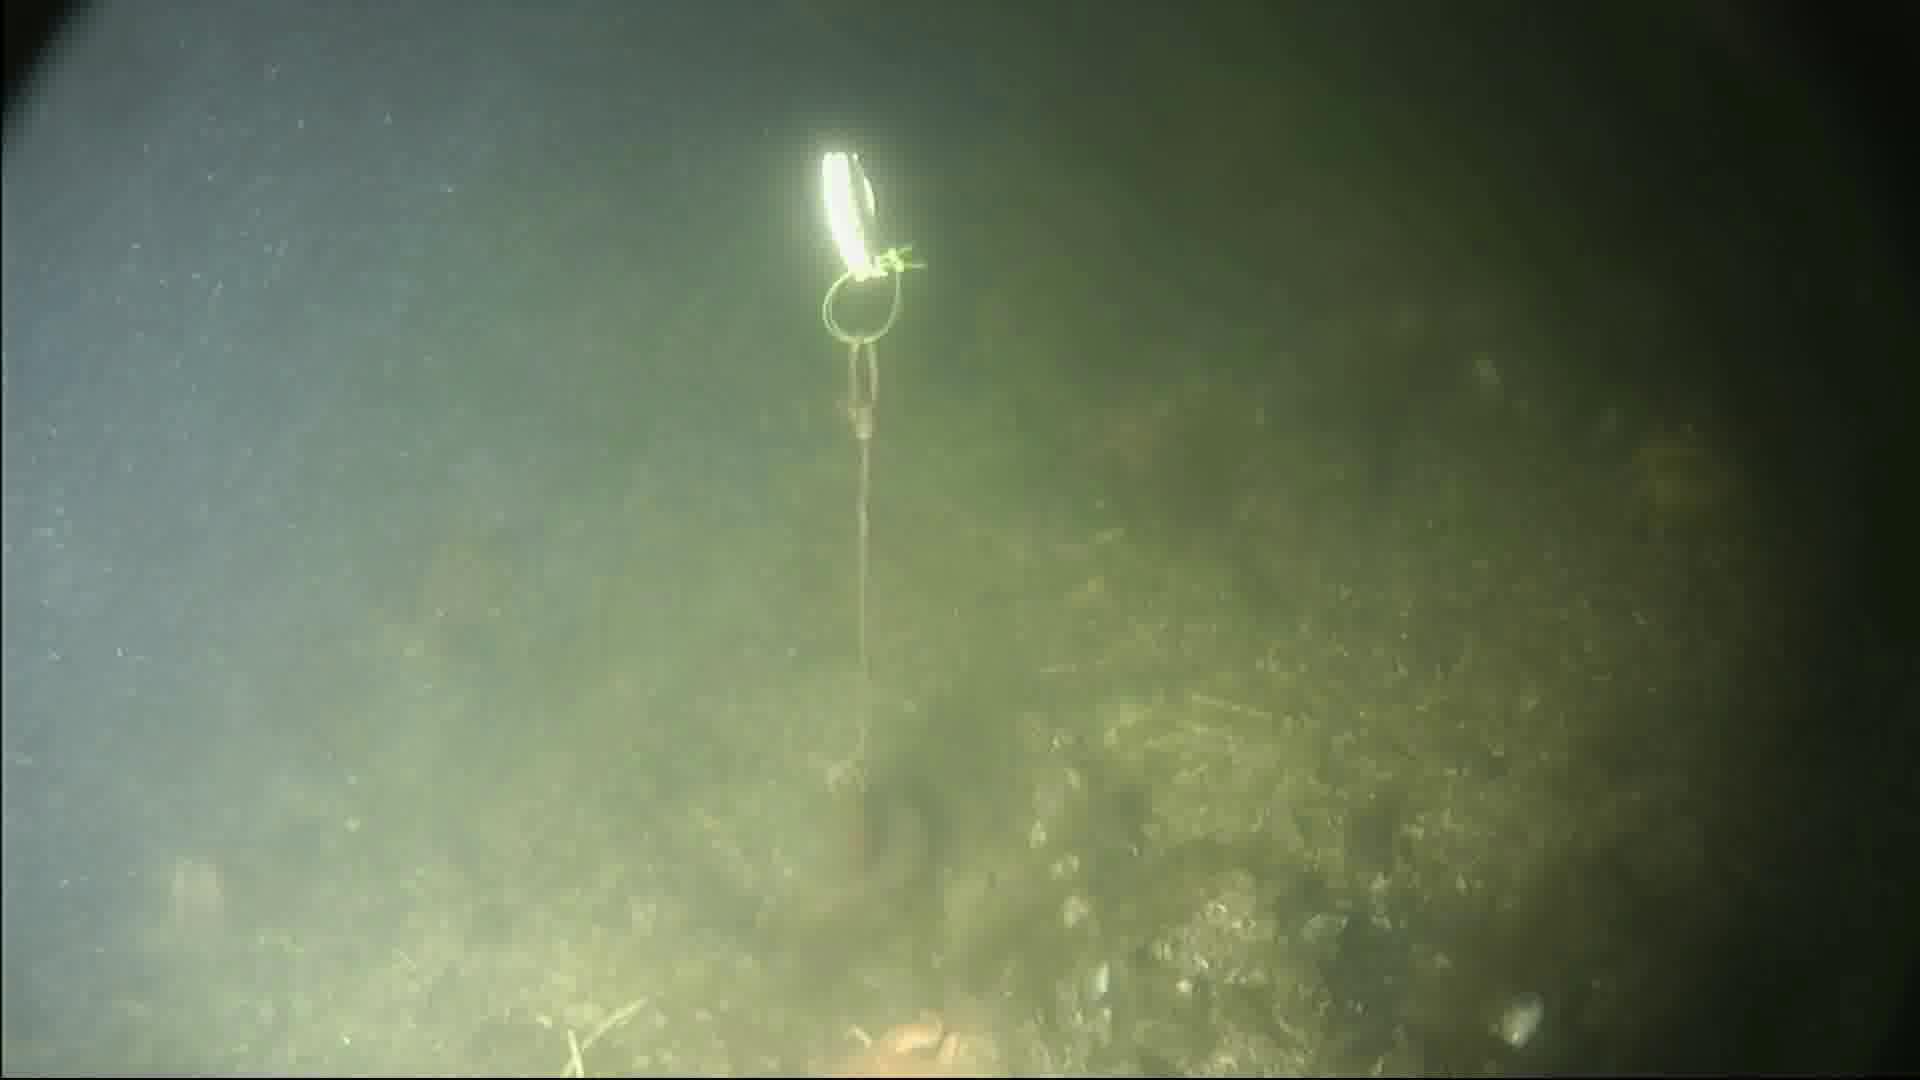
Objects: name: starfish
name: crab